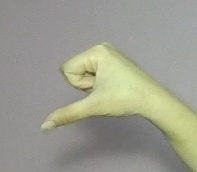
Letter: waw